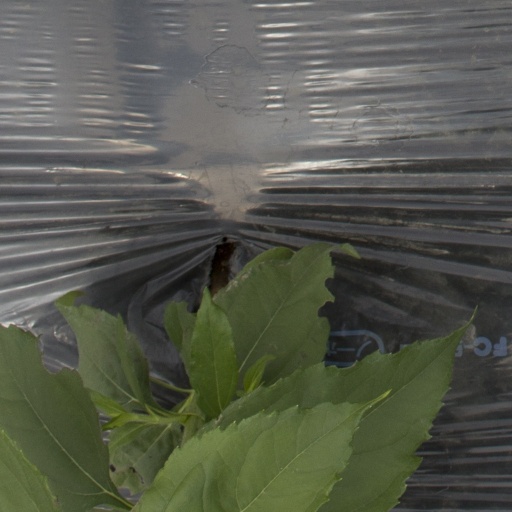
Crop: Jerusalem artichoke